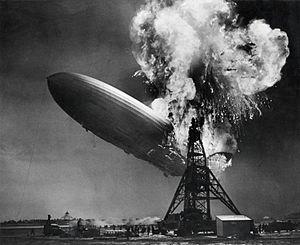
La zeppelin Hindenburg en feu lors de son atterrissage à Lakehurst, États-Unis, le 6 ai 1937. Des ballastes d'eau sont jetés.